David Grieco

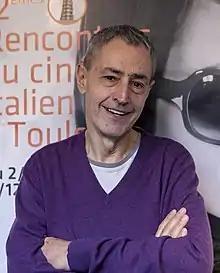
Grieco in 2016

David Grieco (born 19 September 1951) is an Italian director, screenwriter and former actor.